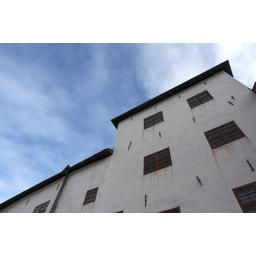
The most amazing are the old castles on the blue sky background - like flying in the air.Turku CastleTurku, FinlandCanon 350D